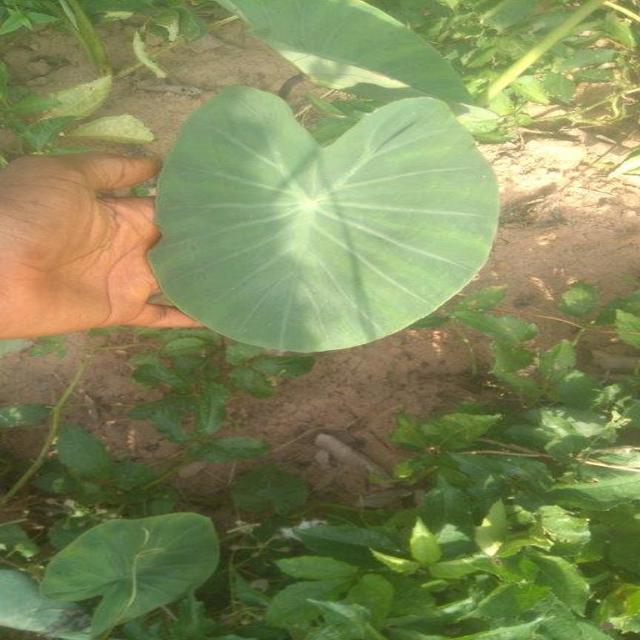
Label: Healthy